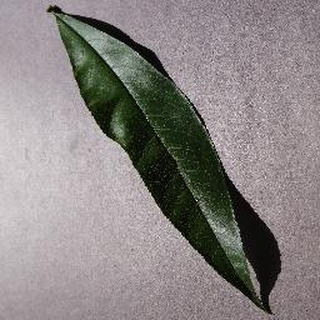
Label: healthy_peach